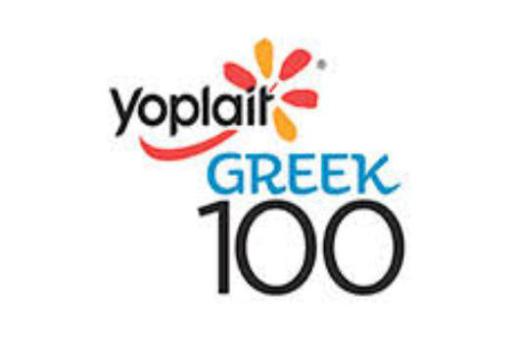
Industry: Leisure